Sunny (musical)

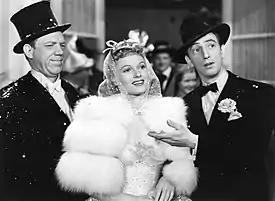
L-R: Paul Hartman, Anna Neagle, and Ray Bolger in the 1941 film adaptation

The musical premiered on Broadway at the New Amsterdam Theatre on September 22, 1925, where it was produced by Charles Dillingham and directed by Hassard Short, with scenic and costume design by James Reynolds. The cast included Marilyn Miller as Sunny, Jack Donahue as Jim Deering, Clifton Webb as Harold Harcourt Wendell-Wendell, Mary Hay as "Weenie" Winters, Louis Harrison as the First Mate, Joseph Cawthorn, Paul Frawley as Tom Warren, Cliff Edwards, Pert KeMoss & Fontana, Esther Howard as Sue Warren, Dorothy Francis, and the George Olsen Orchestra. Dances for Marilyn Miller were staged by Fred Astaire. The musical closed on December 11, 1926, after 517 performances.